Honor Moore

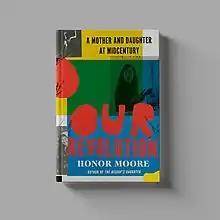
"Our Revolution" by Honor Moore

"The Bishop's Daughter", a memoir of her relationship with her father, Bishop Paul Moore, was named an Editor's Choice by "The New York Times", a Favorite Book of 2008 by the "Los Angeles Times", and chosen by the National Book Critics Circle as part of their "Good Reads" recommended reading list as well as a finalist for the 2008 National Book Critics Circle Award for Autobiography and Lambda Literary Award for Bisexual Literature. In April 2009, the Library of America published "Poems from the Women's Movement", an anthology edited by Honor Moore. A re-issue of "The White Blackbird" has been published, alongside the paperback release of "The Bishop's Daughter".